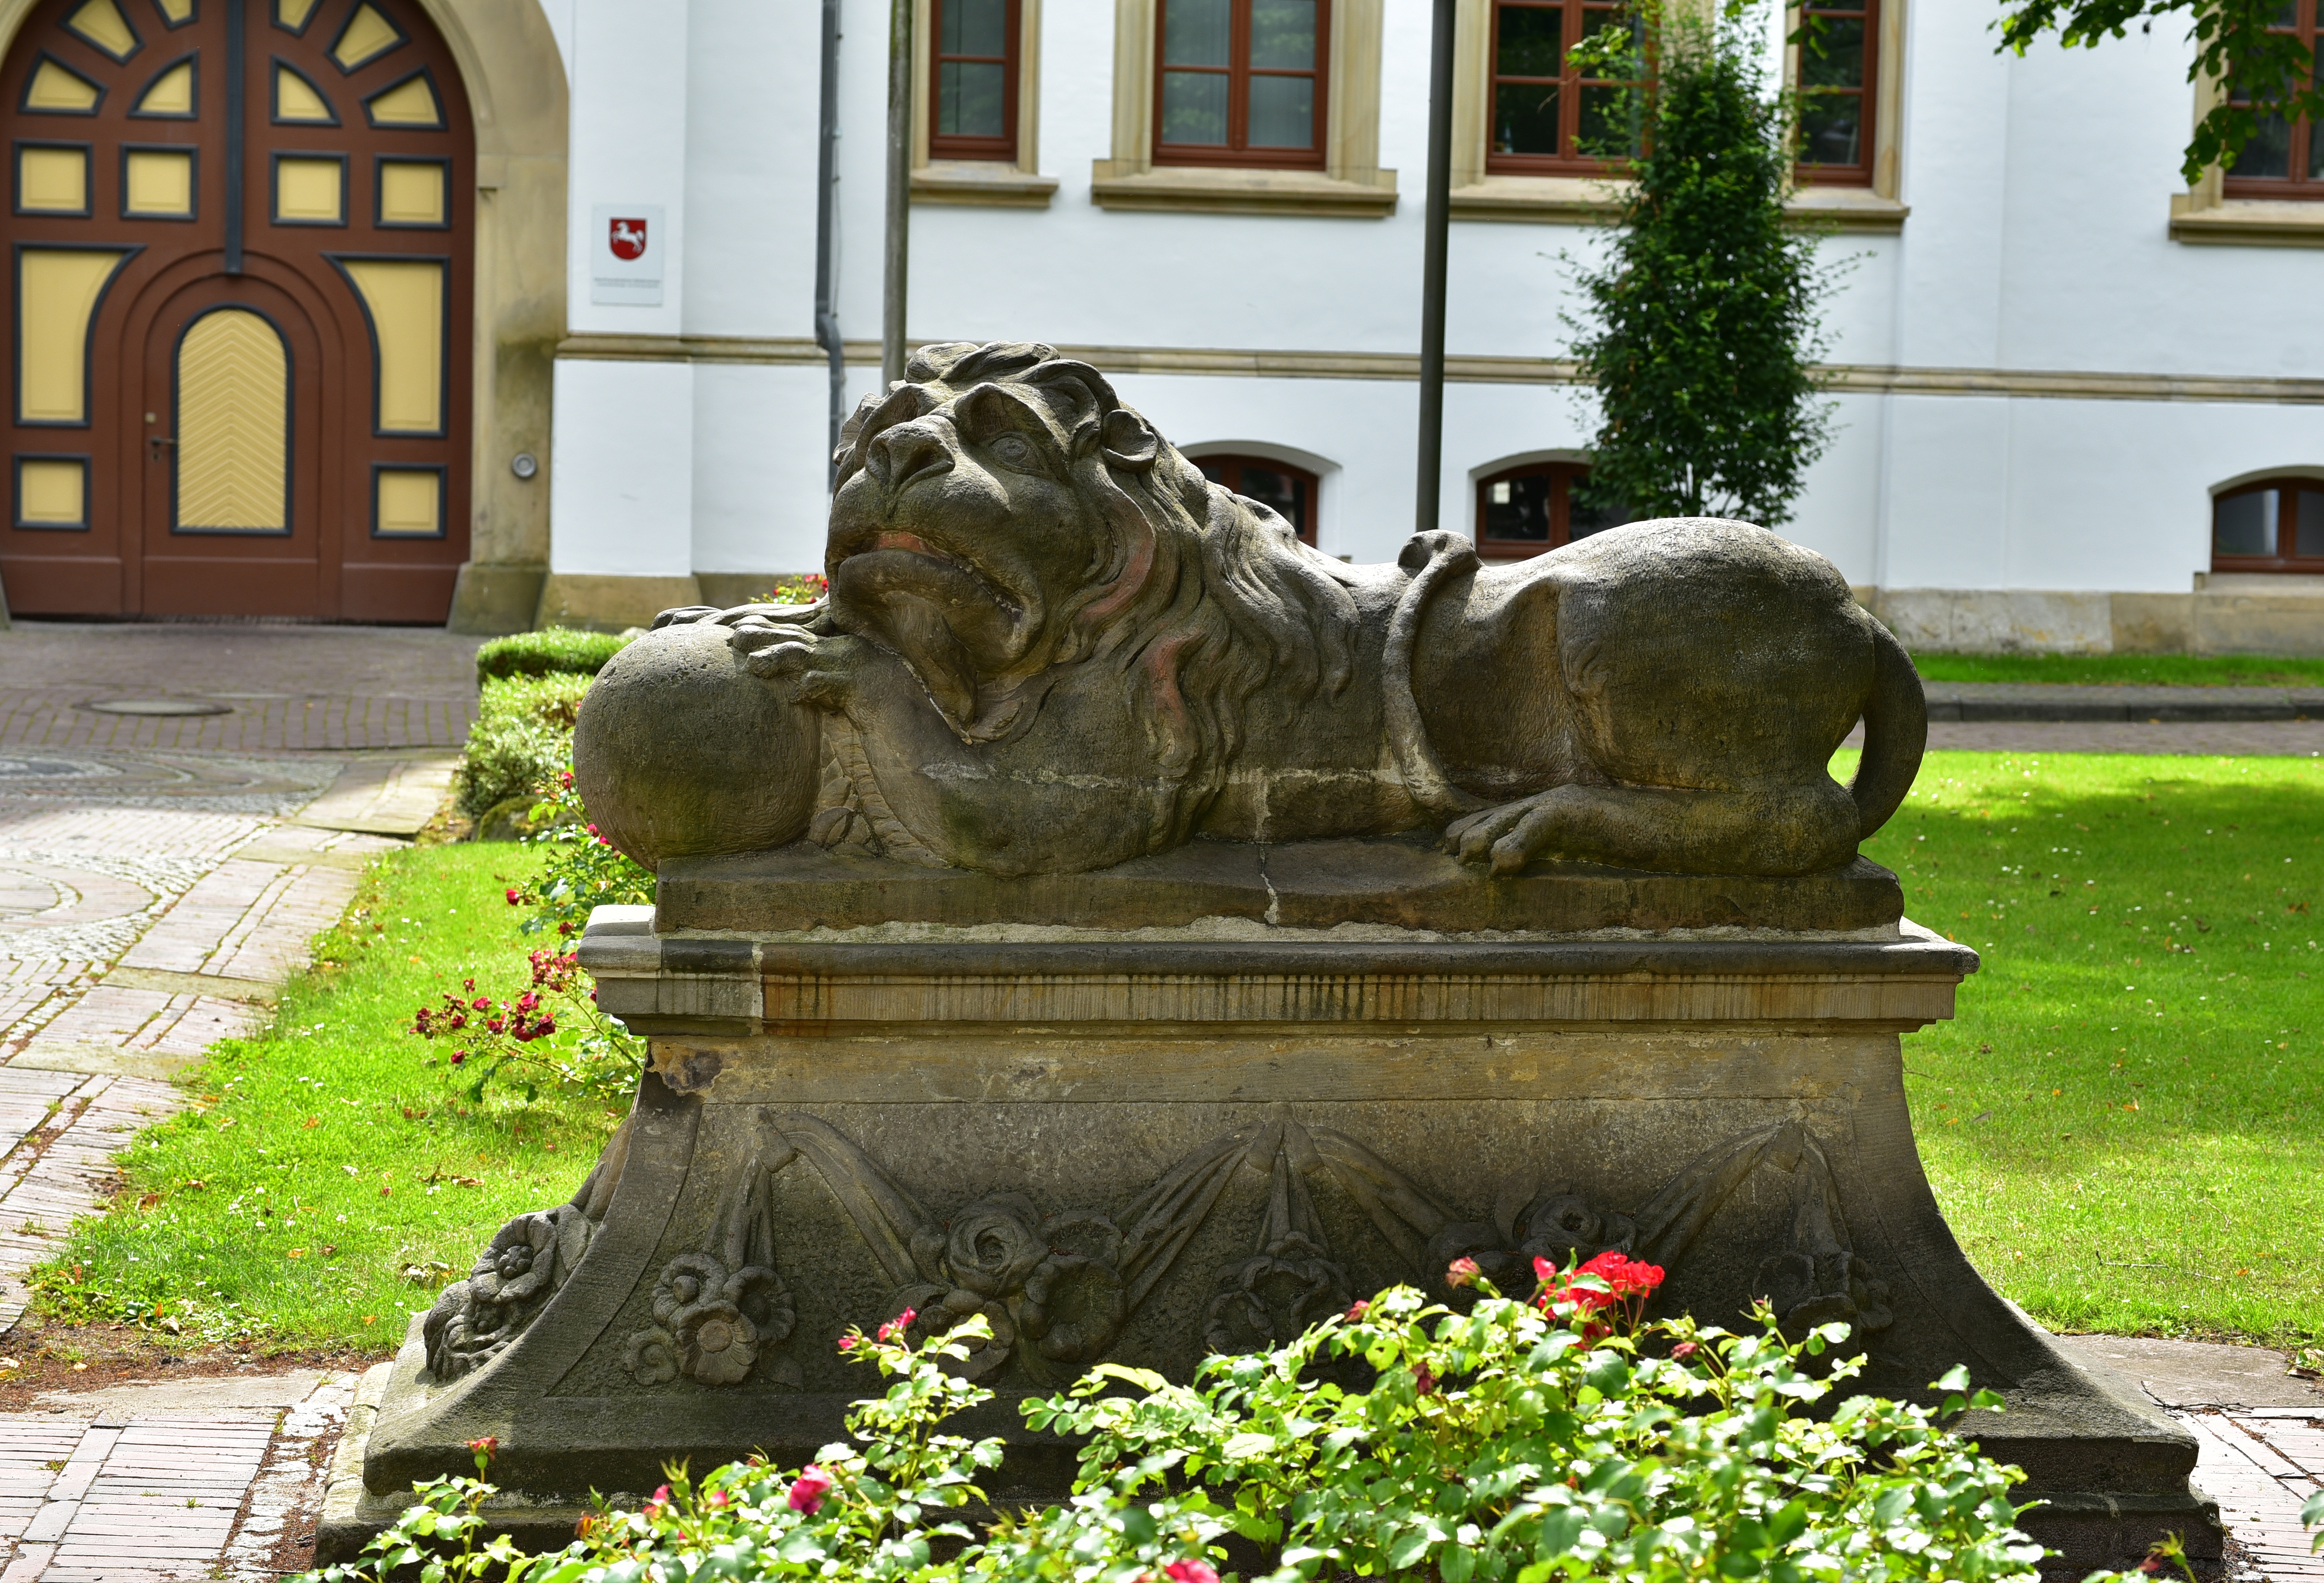
monument, statue, garden, lion, grave, sculpture, memorial, art, headstone, stature, water feature, stone lion, lion keyboard